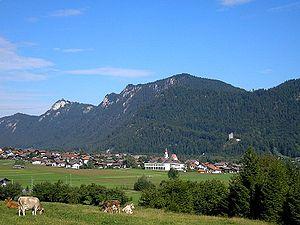
Vils vue du sud. Norsk bokmål: Vils med borgene Vilsegg til venstre og Falkenstein i Bayern til høyre. Português: Zona do Rio Vils, com o Burg Vilsegg, à direita, e o Burg Falkenstein, à esquerda. Русский: Фильс.
Vils est une commune autrichienne du Tyrol qui tire son nom de la rivière homonyme qui se jette dans le Lech peu après.